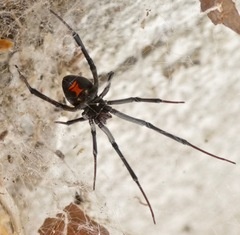
Species: Lactrodectus_hesperus